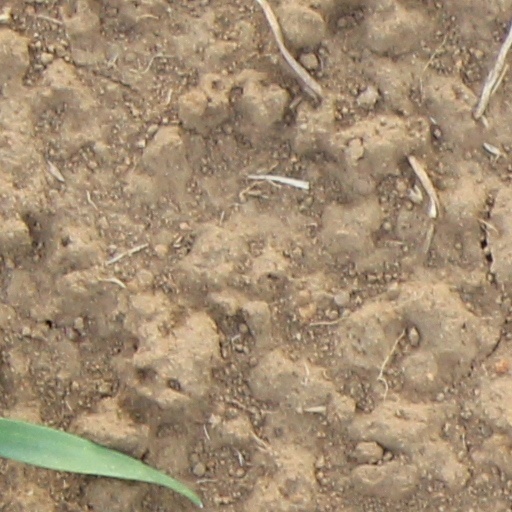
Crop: wheat